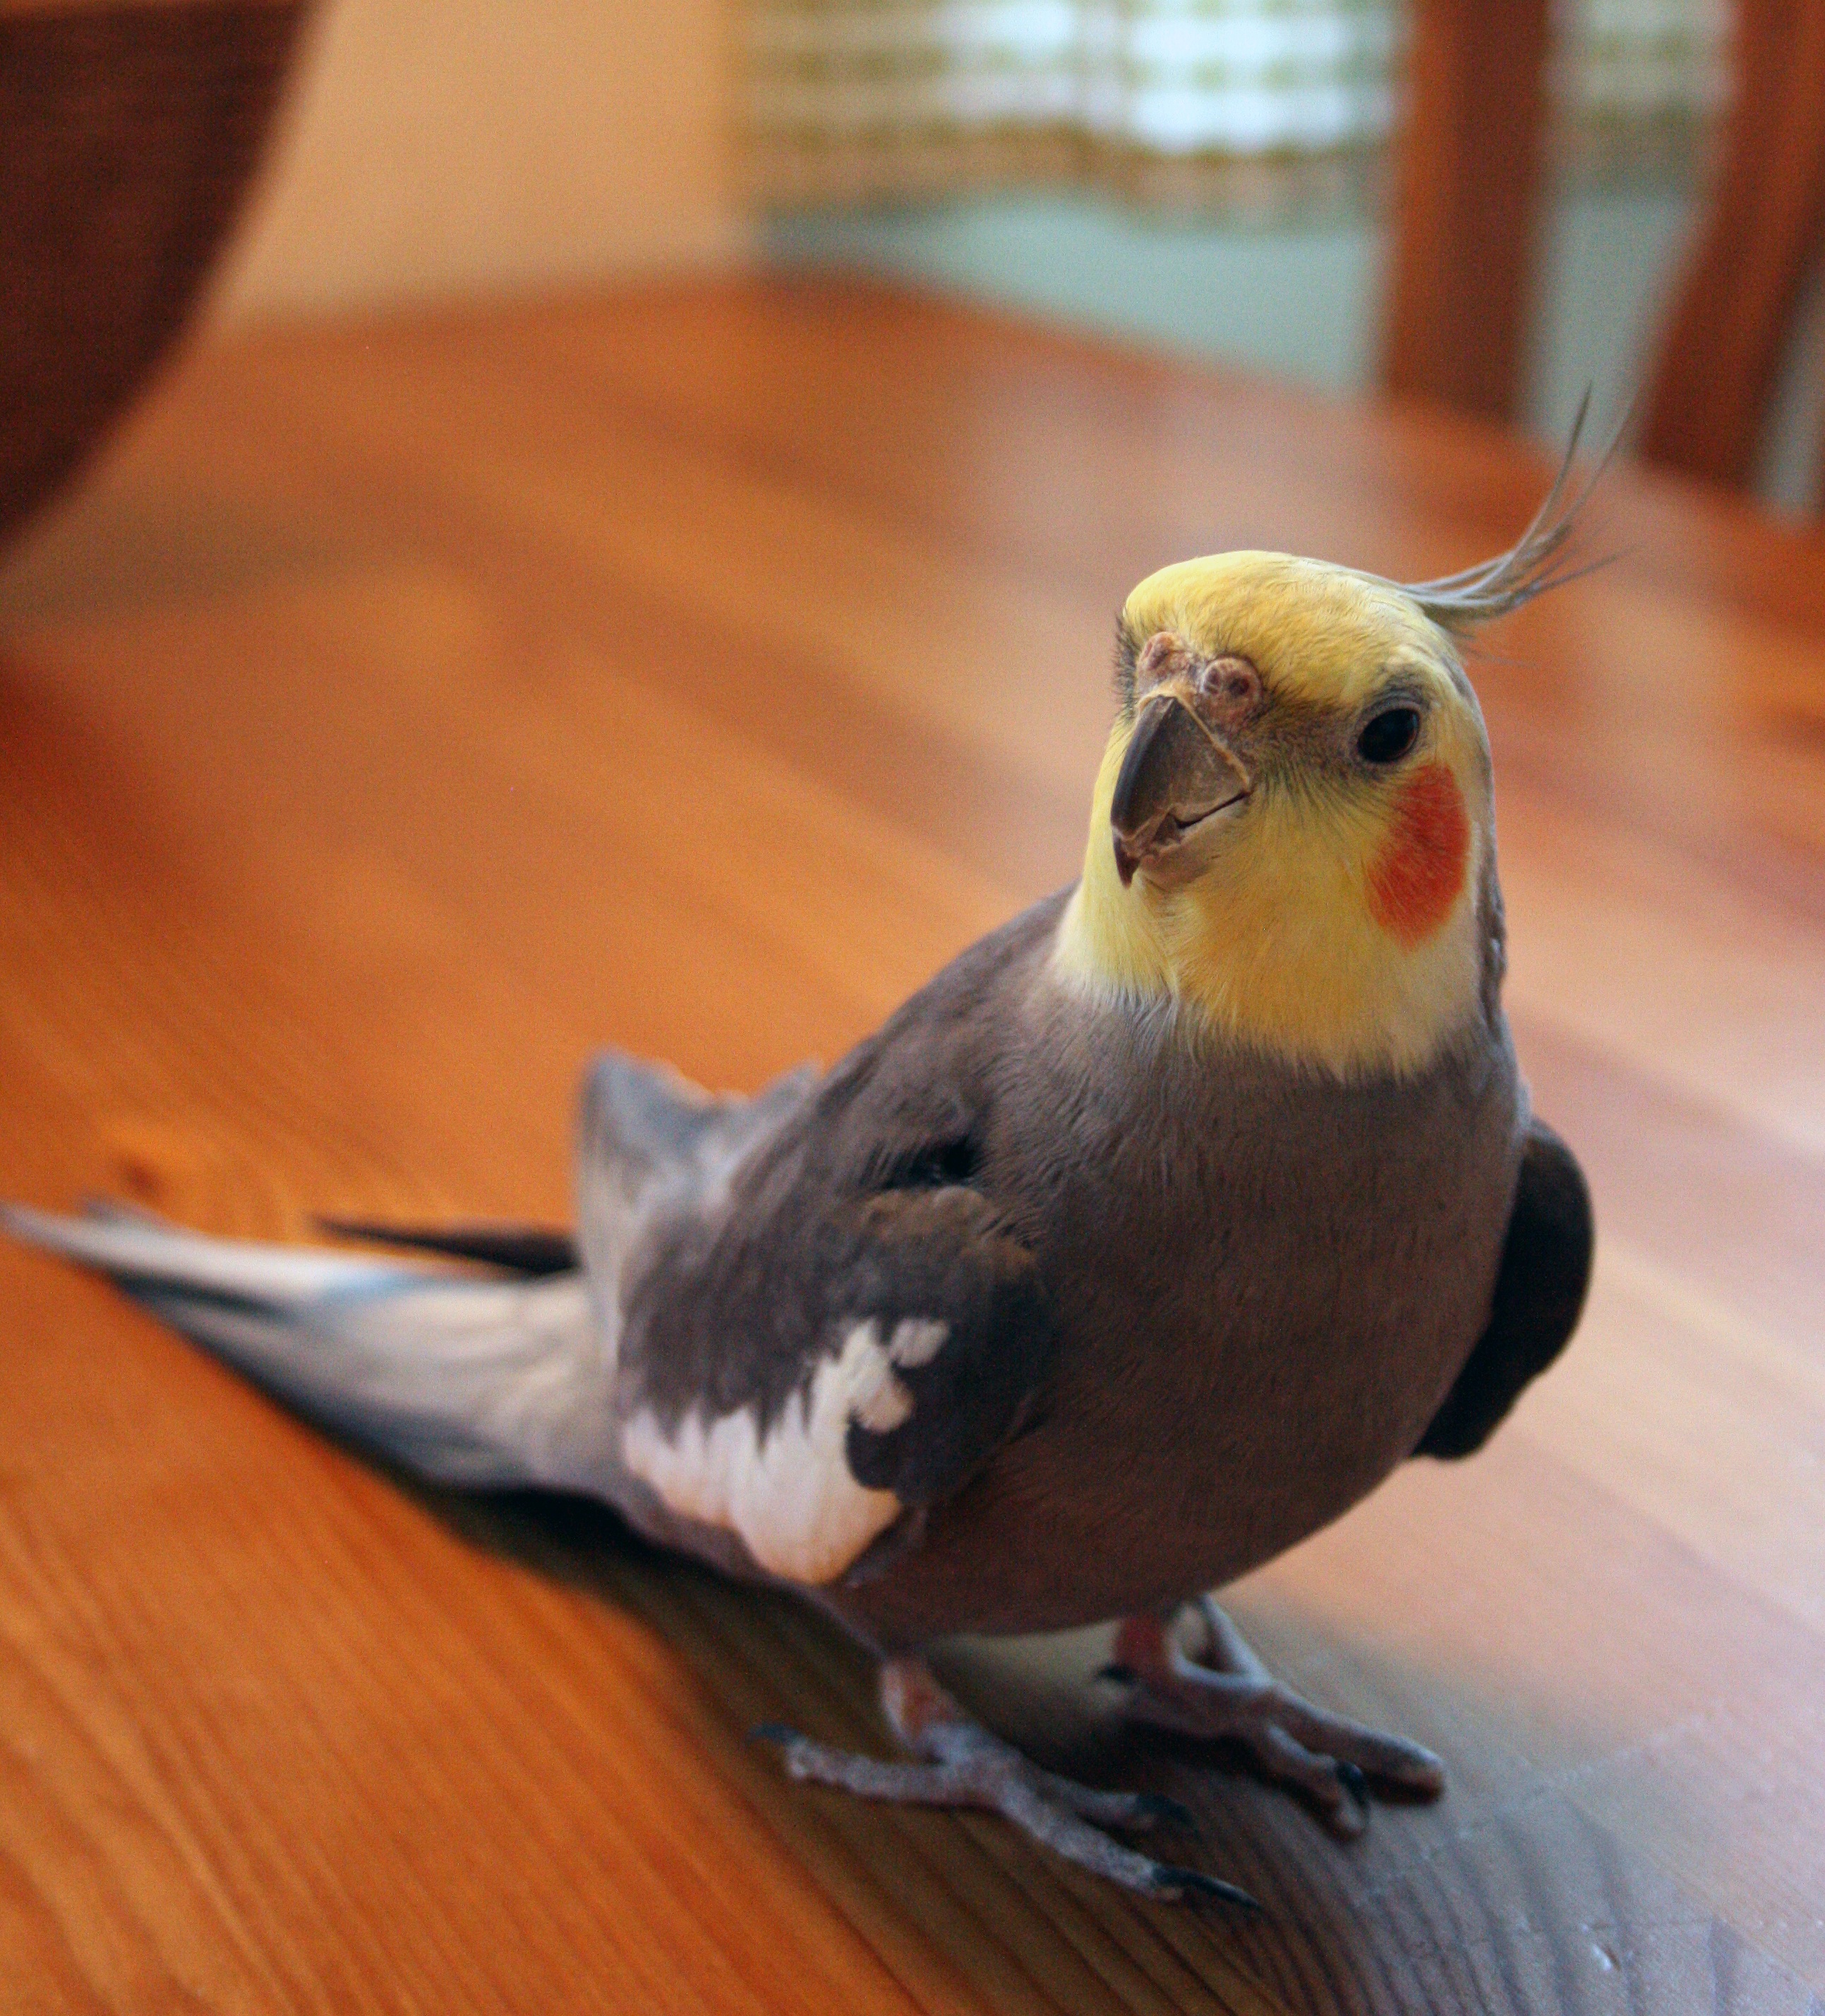
bird, wing, orange, portrait, beak, yellow, fauna, lovebird, grey, colors, vertebrate, parrot, nice, finch, wise, tassel, tam, cockatiel, cockatoo, perching bird, common pet parakeet, domestic birds, pippi